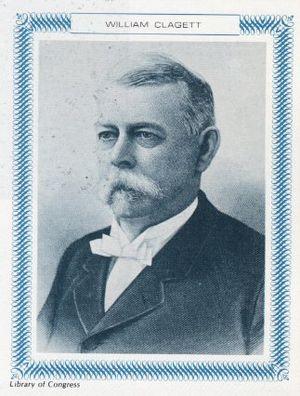
Les représentants du Montana sont les membres de la Chambre des représentants des États-Unis élus pour le Montana.